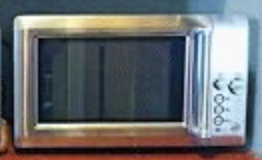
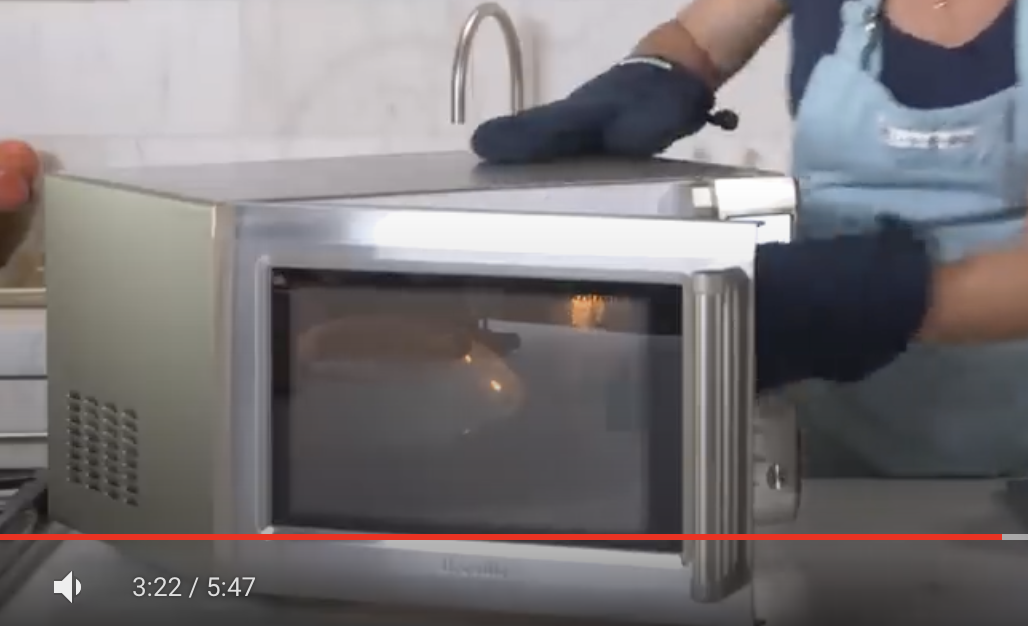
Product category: misc
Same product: yes